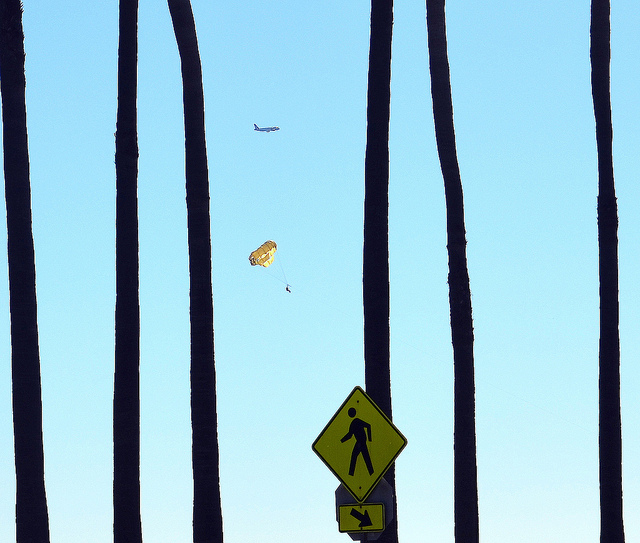
user: Given an image and a question. Answer the question in a short answer. Question: What does this sign signify? Short Answer:
assistant: crosswalk